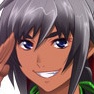
Portrait style: Anime Portrait